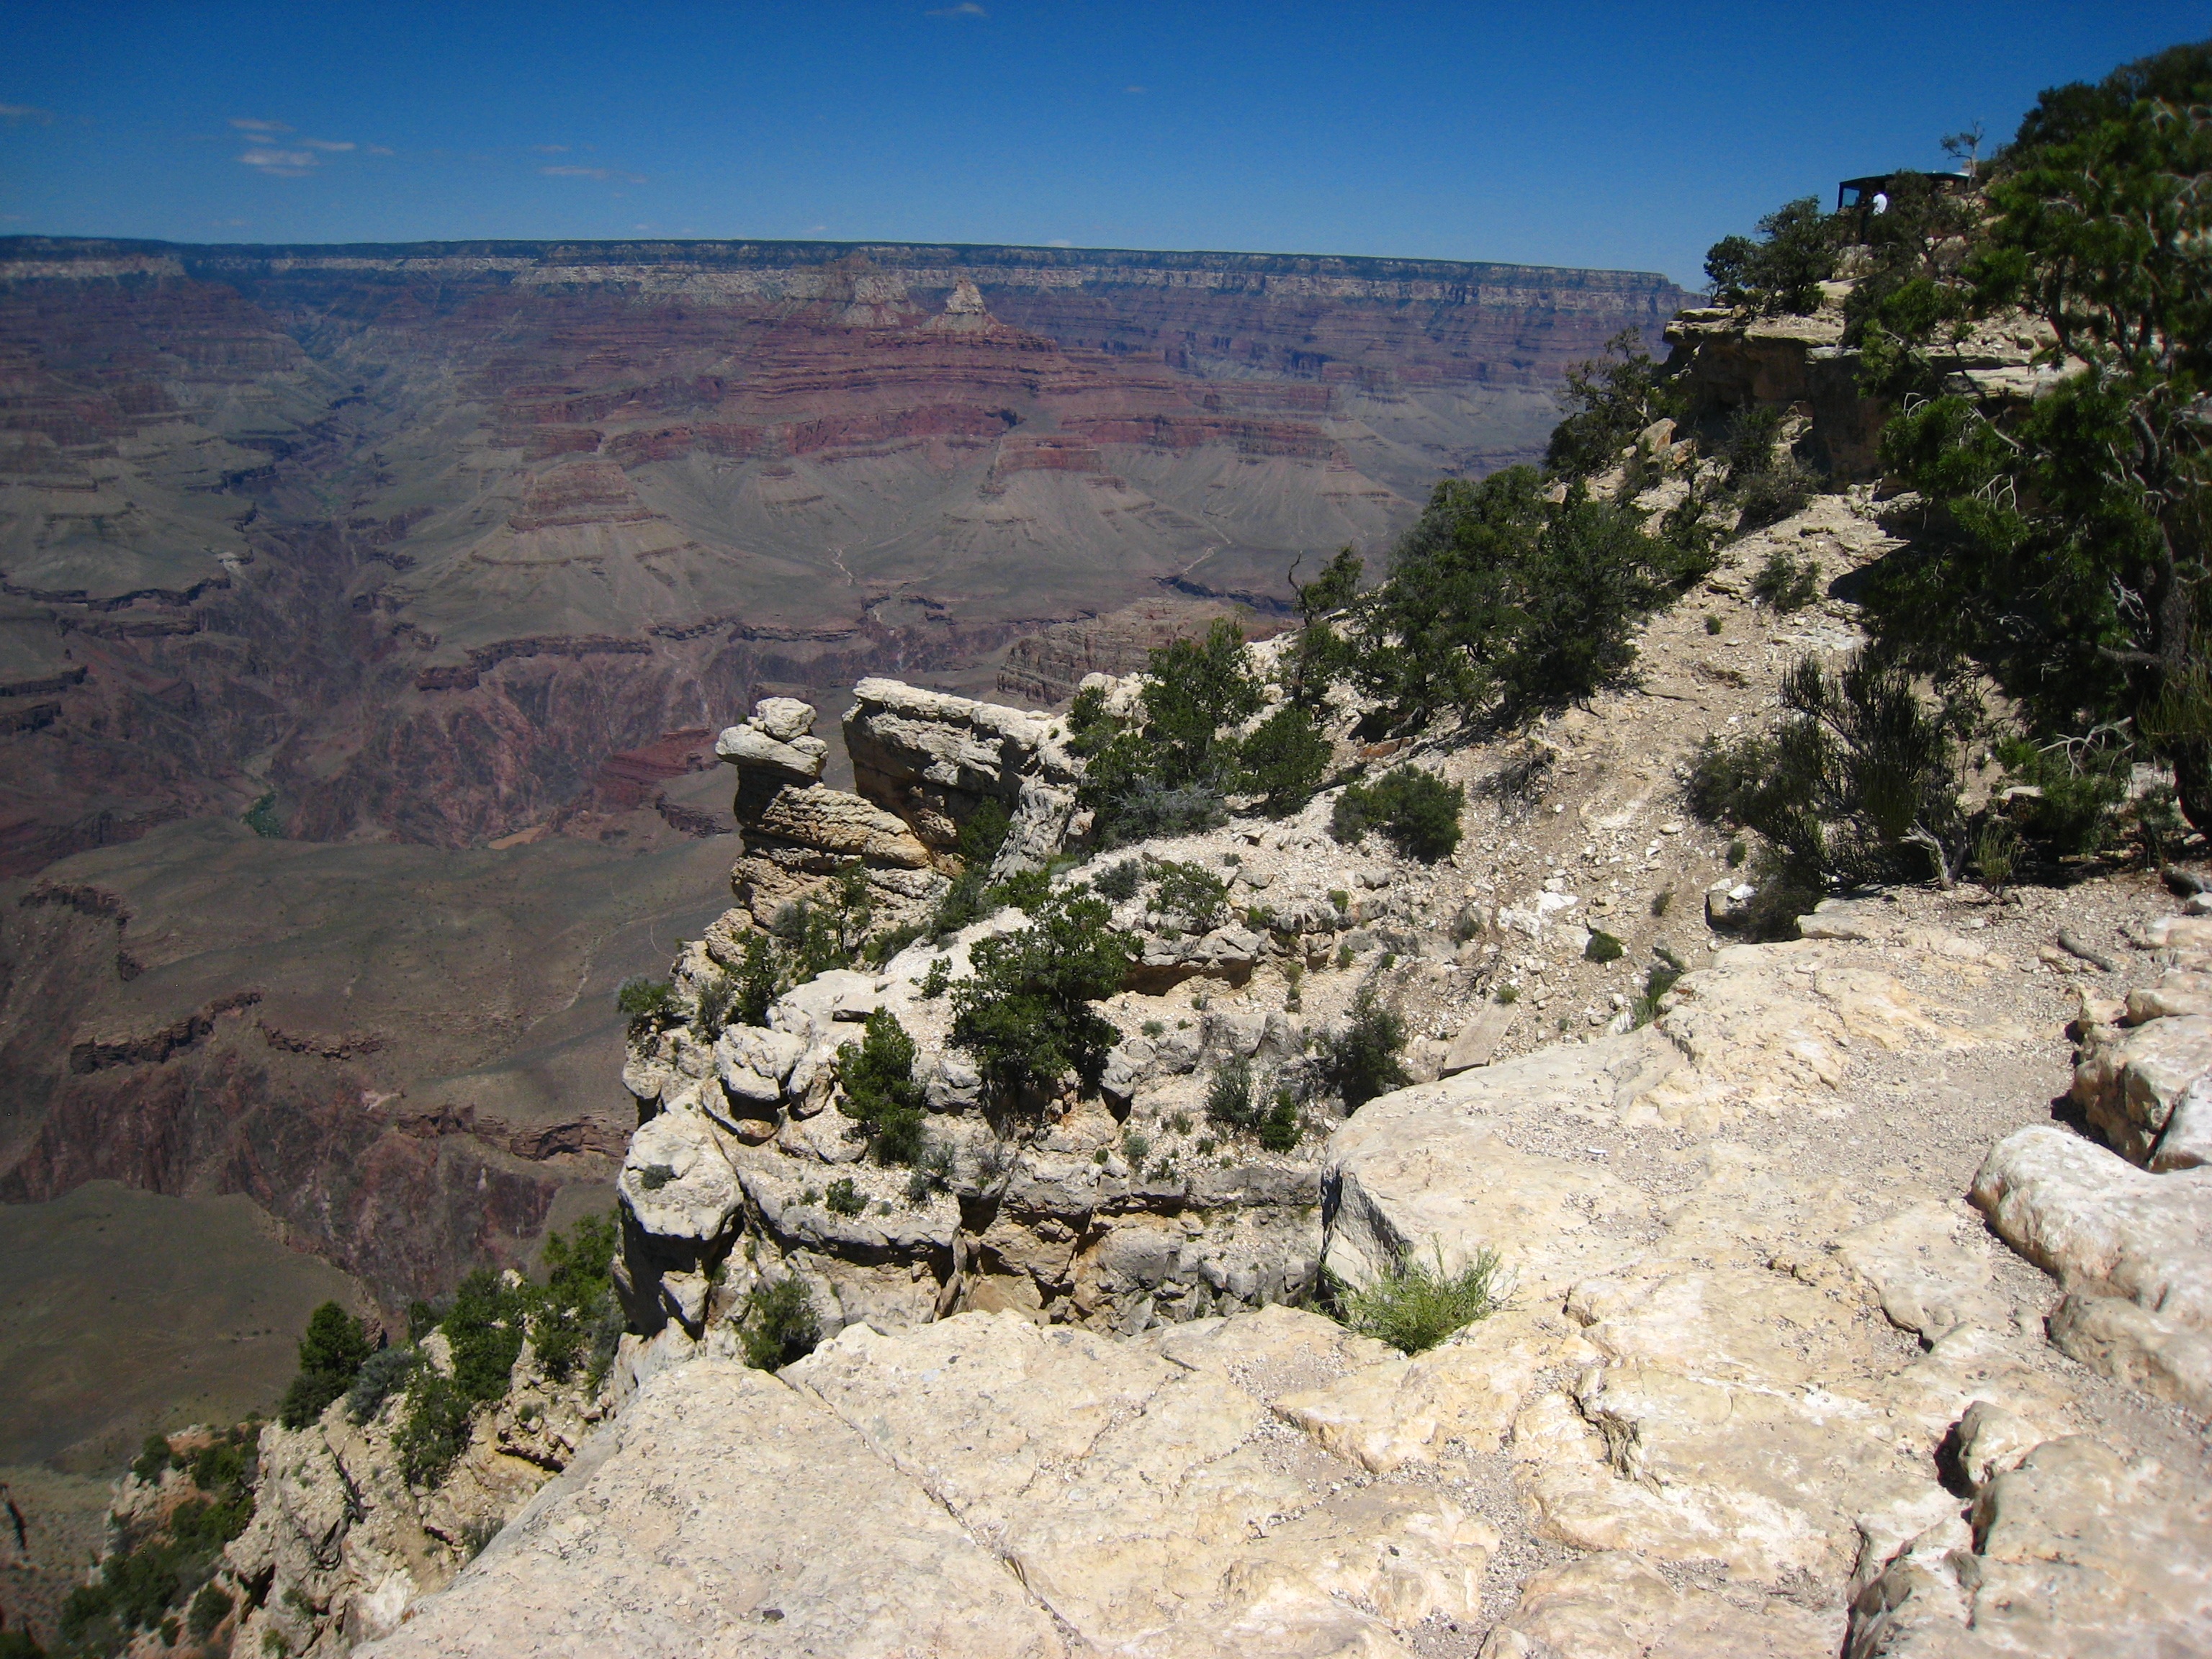
landscape, water, nature, rock, walking, mountain, sky, sunset, trail, desert, river, valley, stone, travel, formation, dry, cliff, orange, red, scenic, natural, park, usa, america, landmark, canyon, grand canyon, tourism, terrain, erosion, arizona, desert landscape, outdoors, sunny, national, west, grand, geology, colorado, badlands, plateau, arizona desert, southwest, wadi, landform, geographical feature